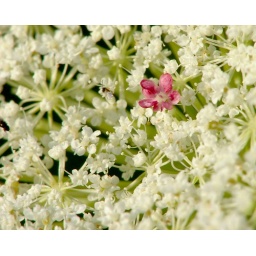
I always thought the little red flower in the center of Queen Anne's Lace was interesting.